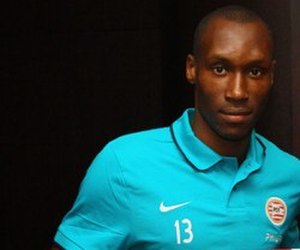
Atiba Hutchinson
Atiba Hutchinson
Atiba Hutchinson er en canadisk fodboldspiller, der spiller for Beşiktaş JK og det canadiske fodboldlandshold. Han spillede i perioden 2006-2010 for F.C. København, hvor han opnåede 215 kampe.